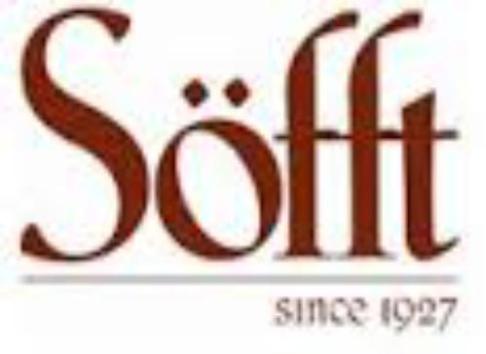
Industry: Clothes